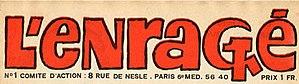
Manchette de L'Enragé, journal satirique fondé au début de Mai 1968 par Jean-Jacques Pauvert.
L'Enragé est un journal satirique considéré comme d’inspiration anarchiste fondé au début de mai 1968 par Jean-Jacques Pauvert. Il parut jusqu'en novembre 1968 après 12 numéros.
Les événements de mai-juin 1968, ou plus brièvement Mai 68, désignent une période durant laquelle se déroulent, en France, des manifestations d'étudiants, ainsi que des grèves générales et sauvages.